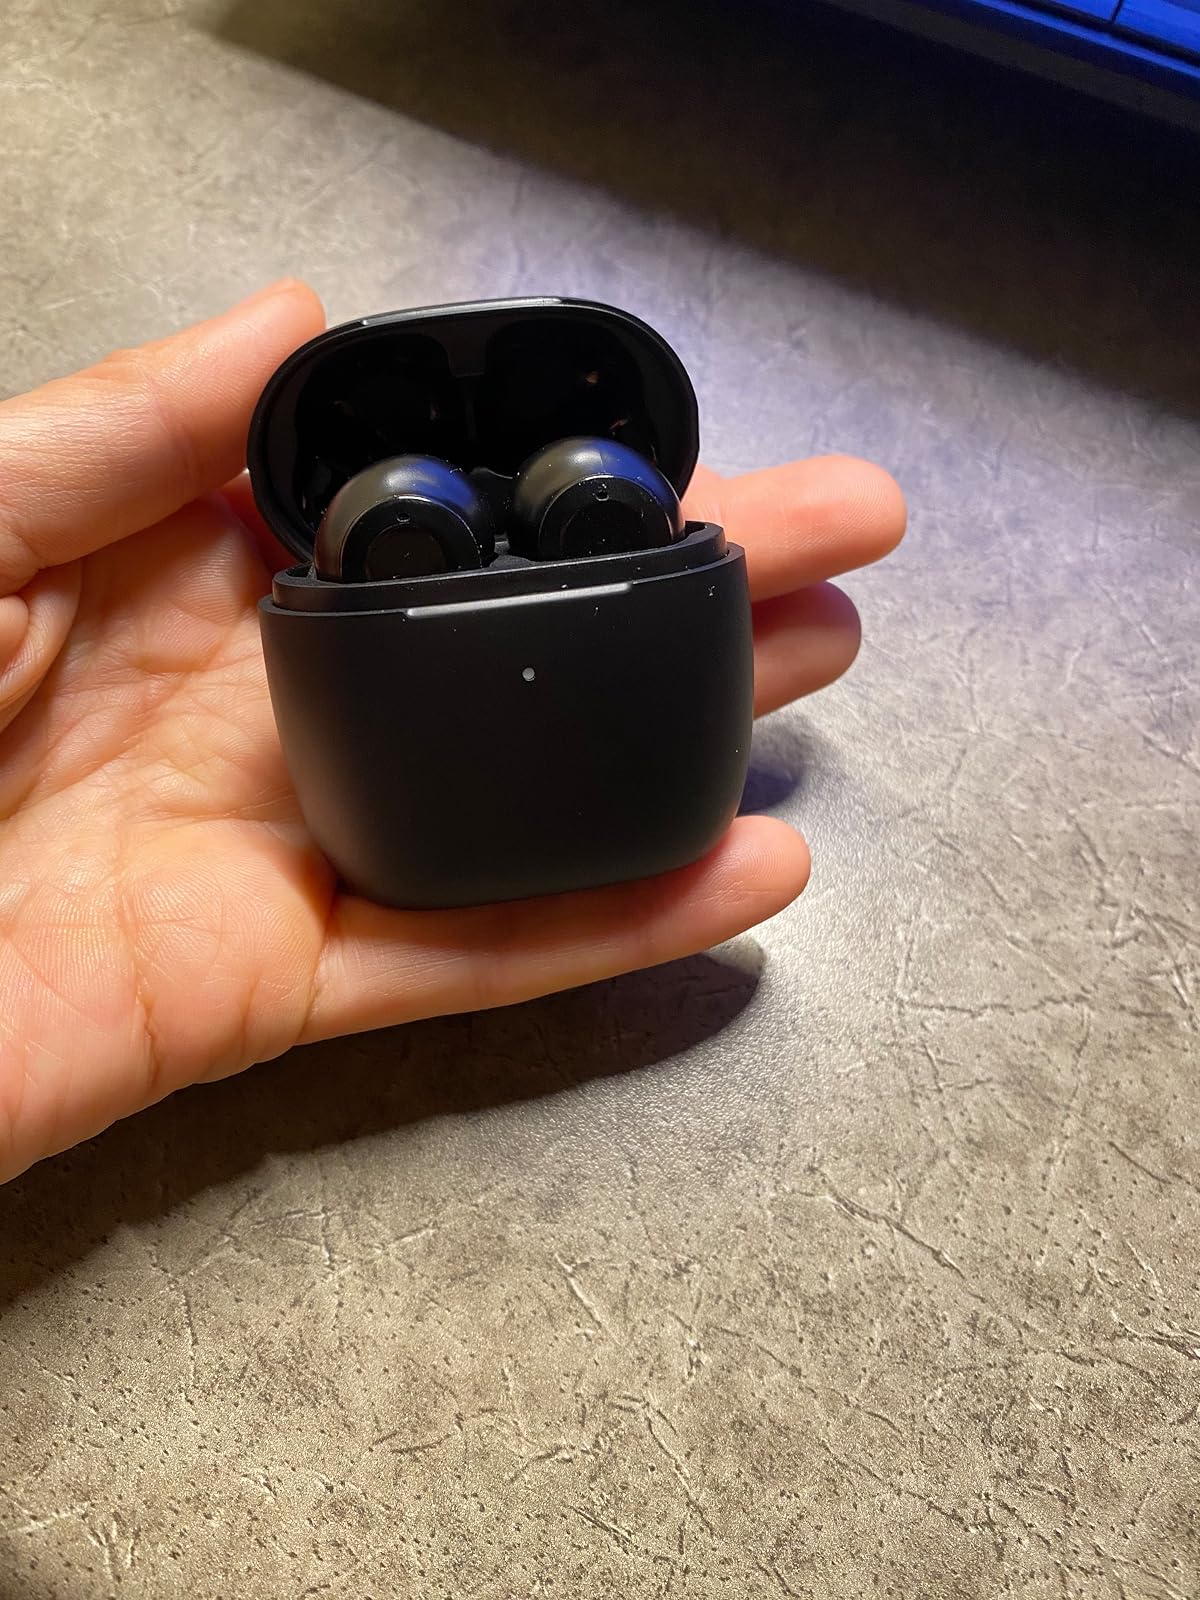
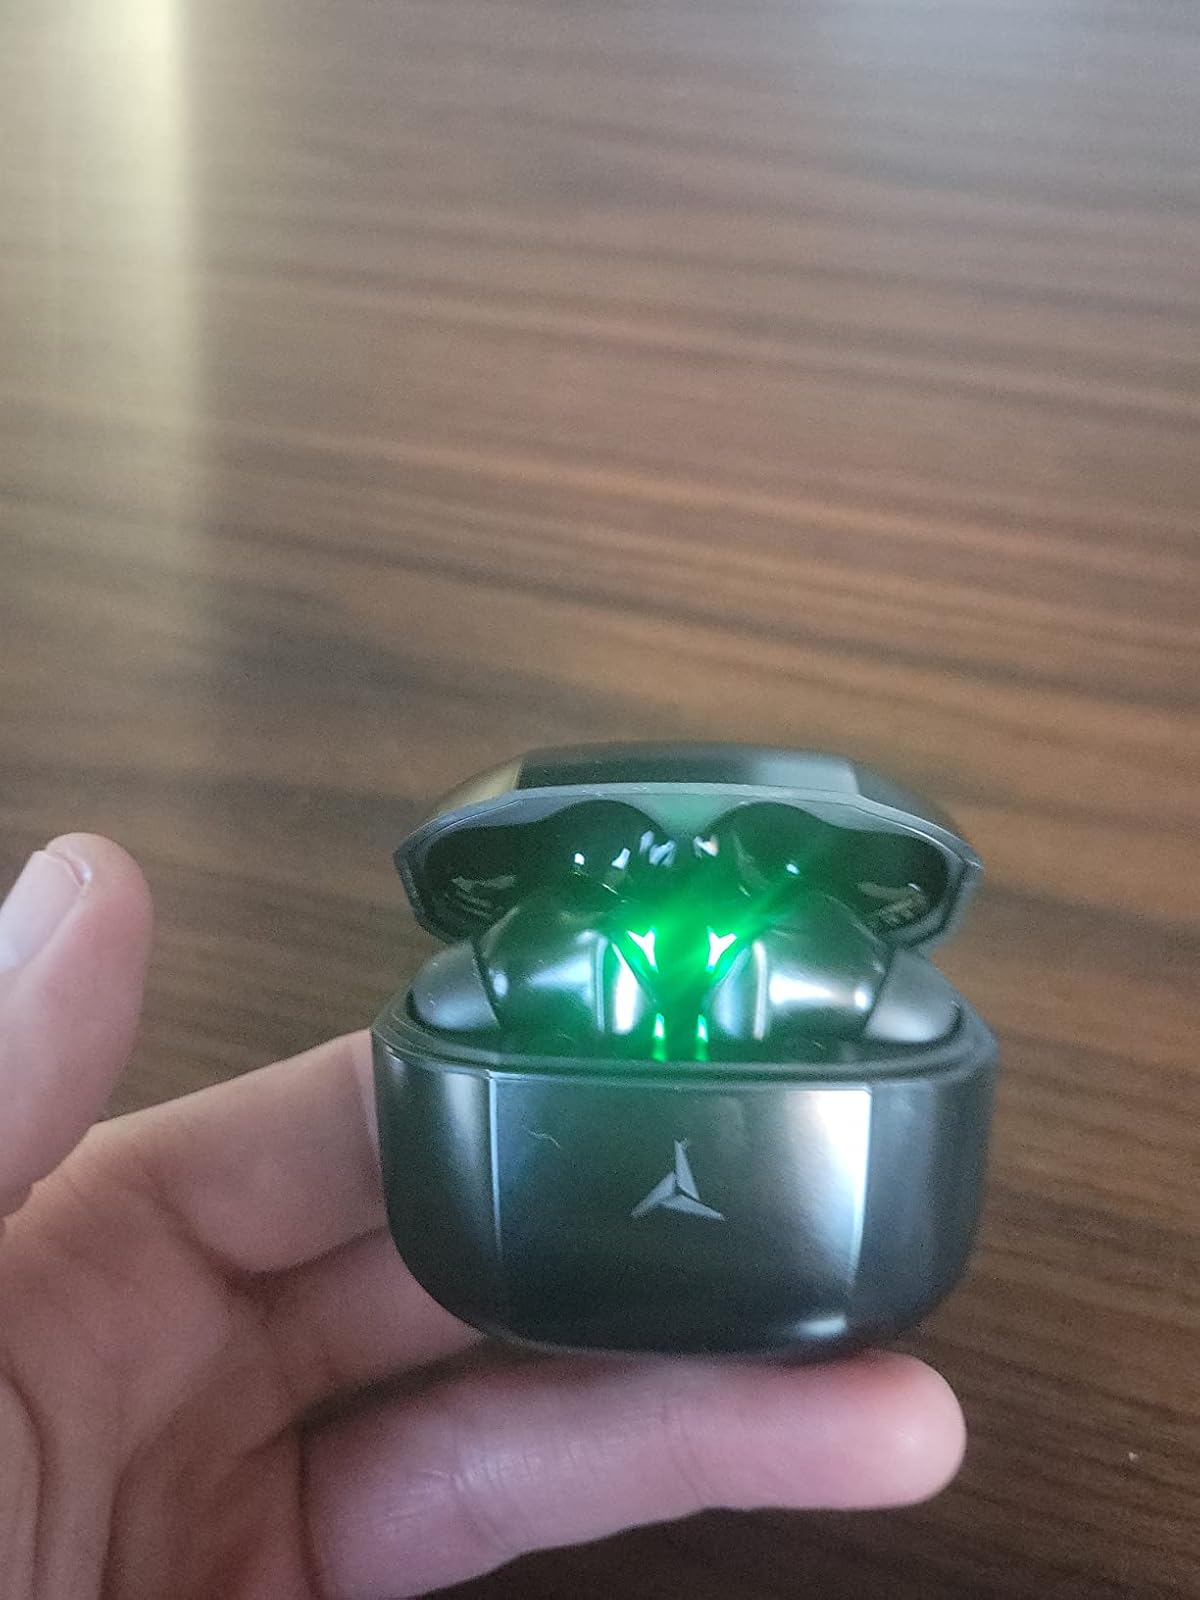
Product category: earbuds
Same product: no